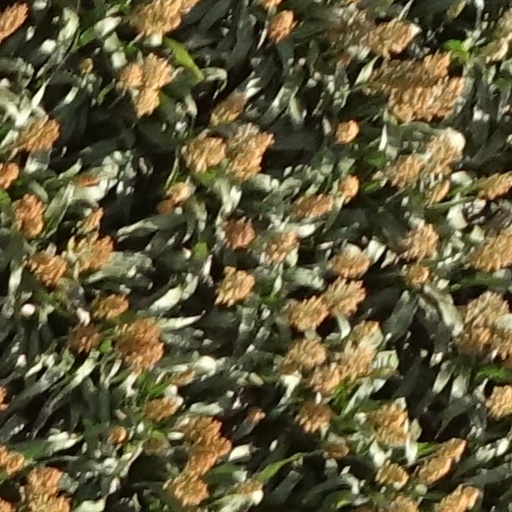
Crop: sorghum